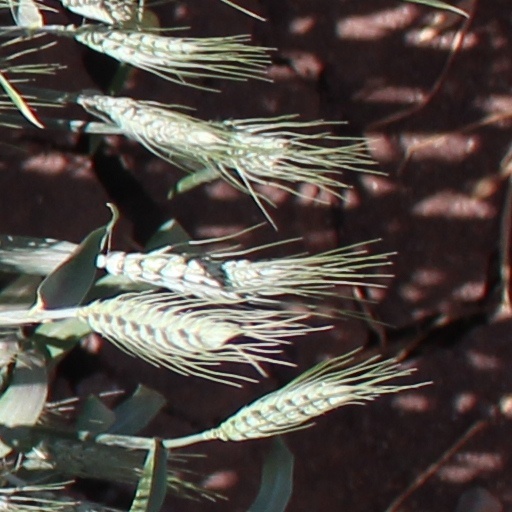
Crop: wheat